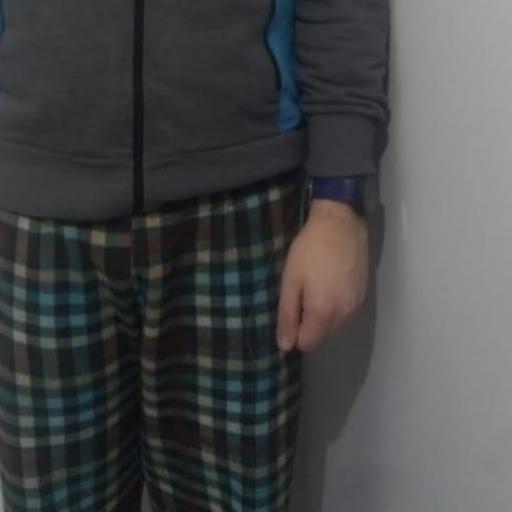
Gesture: no_gesture